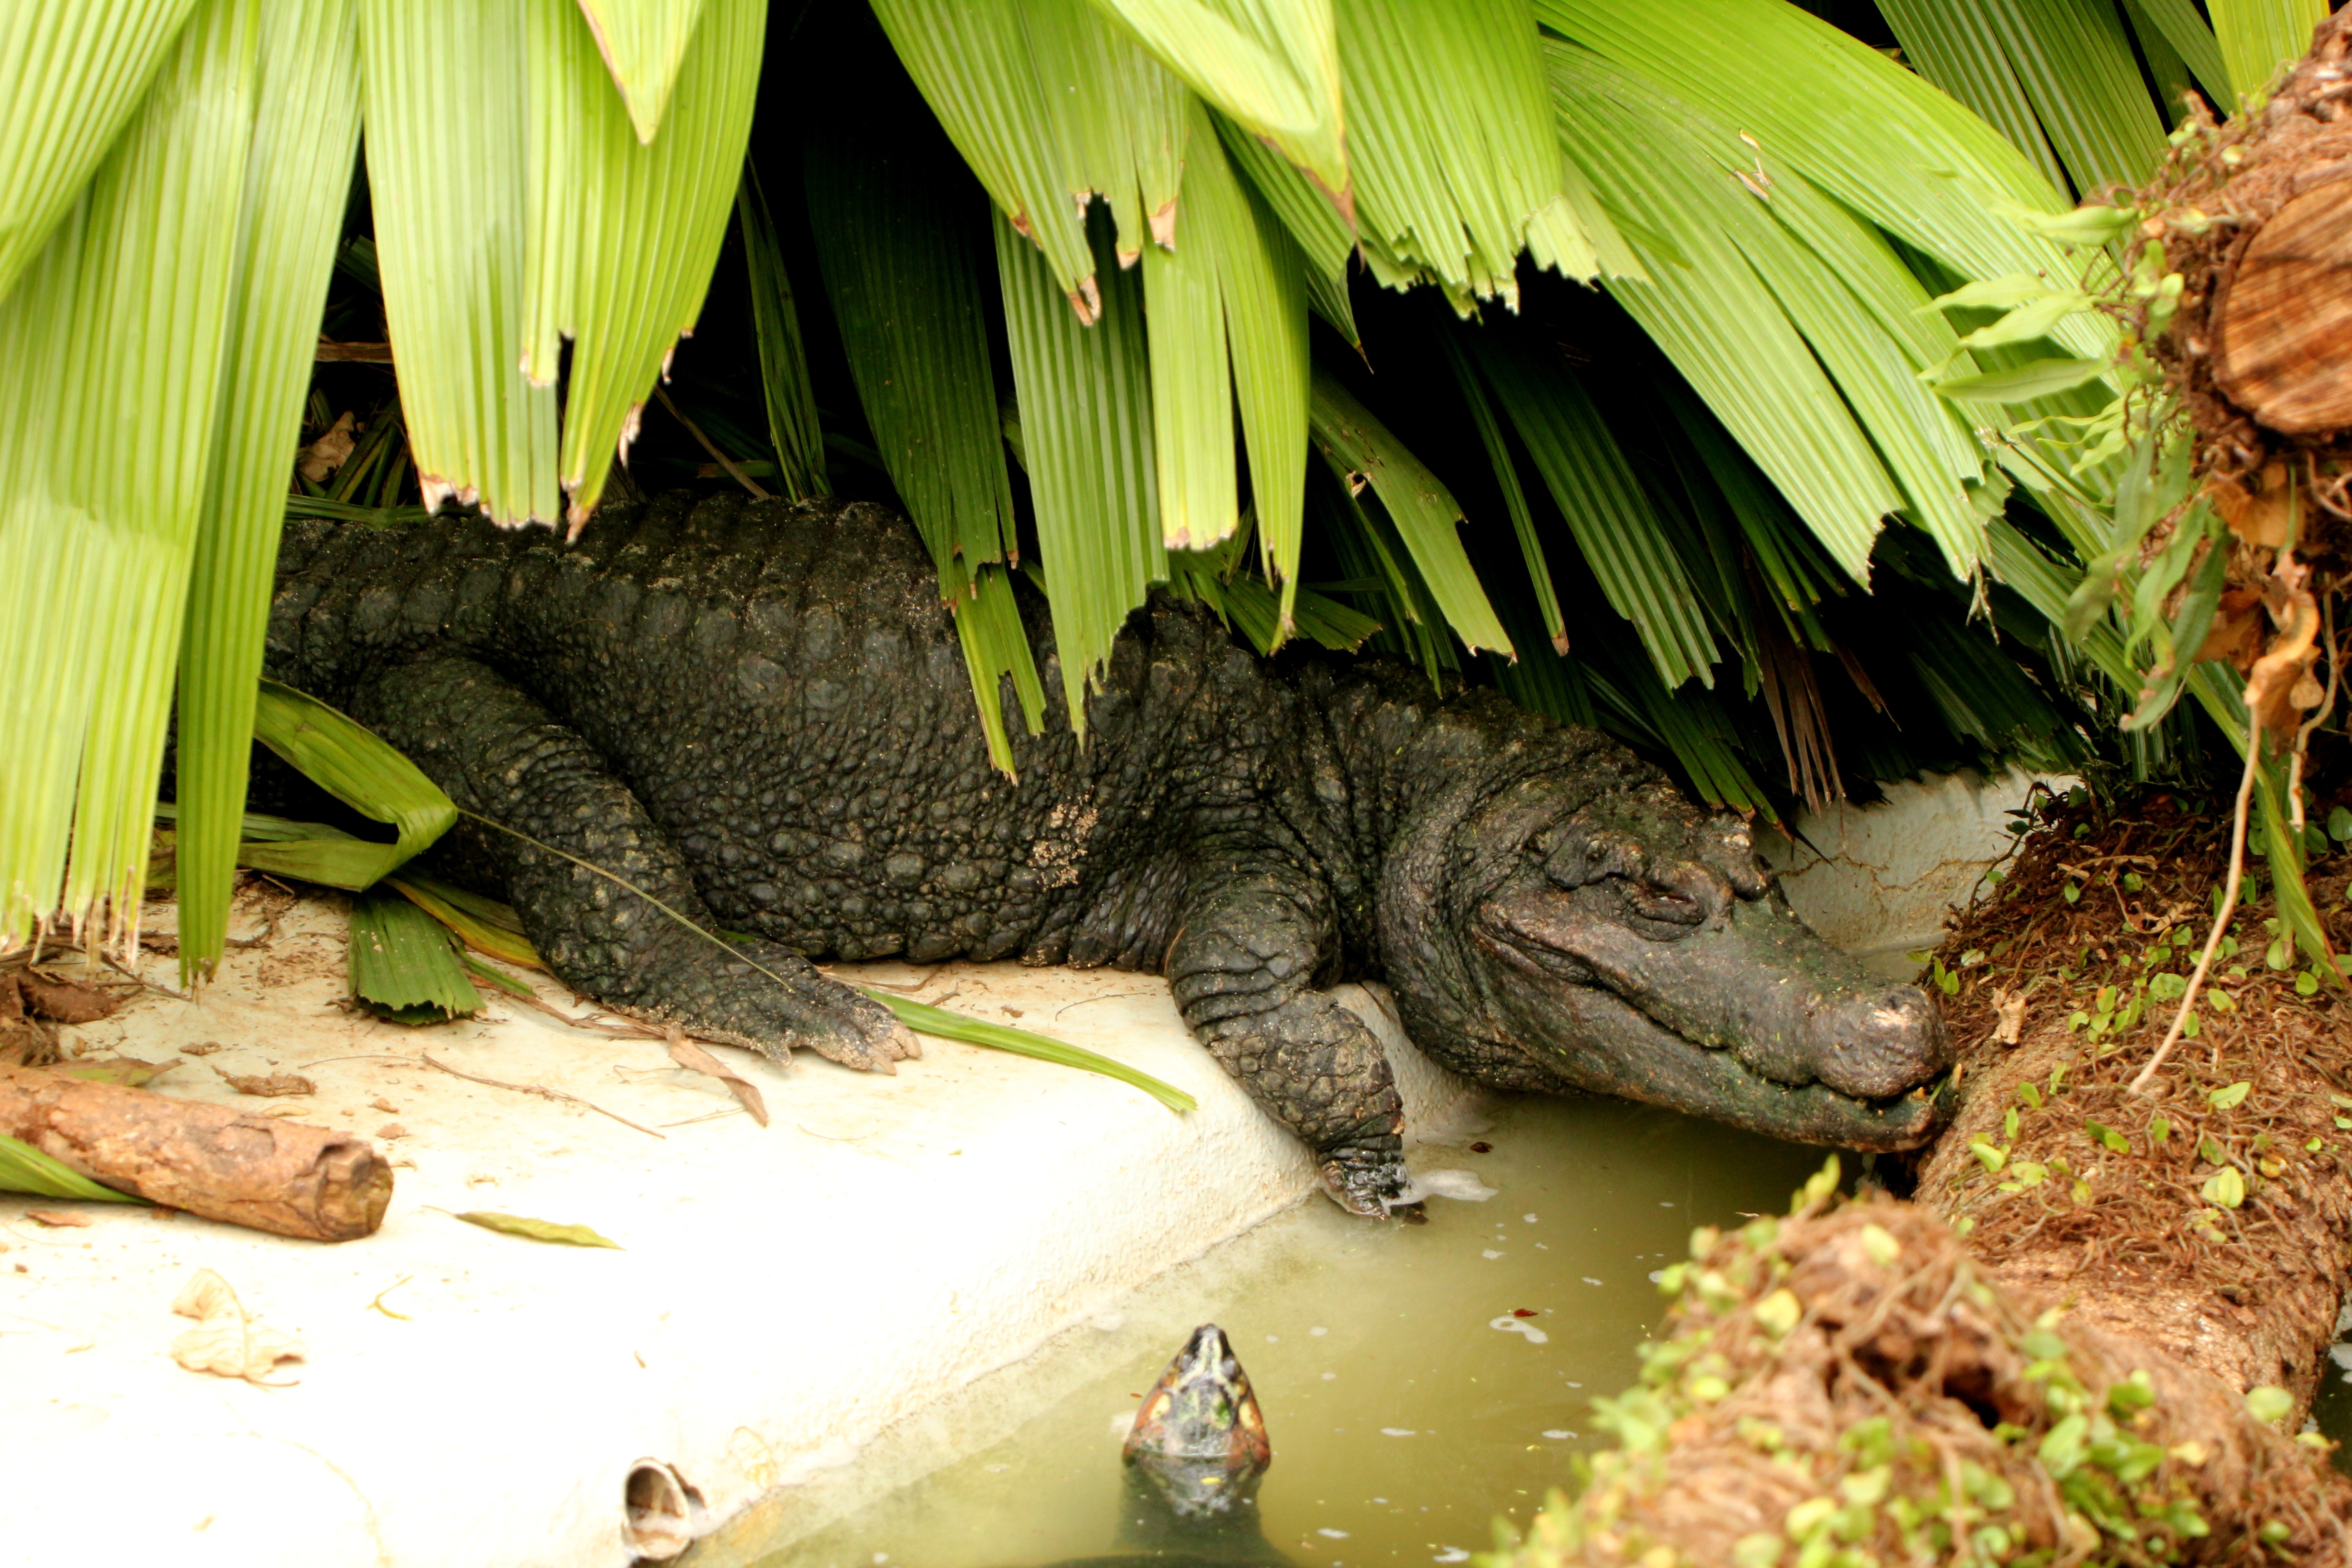
wildlife, jungle, sleeping, reptile, iguana, fauna, crocodile, alligator, wild animal, vertebrate, crocodilia, american alligator, alligator crown, alligator in the shade